Gold-striped salamander

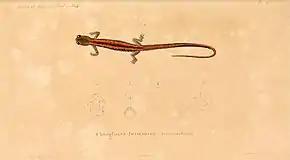
Original watercolour included in the first scientific description of the species by naturalist José Vicente Barbosa du Bocage in 1864

The gold-striped salamander is a short-legged salamander with protruding eyes and a tail that makes up 2/3 of its total length. It has a smooth upper side with 10-11 coastal grooves which are dark brown to blackish and usually two parallel golden stripes on the back which can sometimes be broken. It is an agile terrestrial amphibian, and is nocturnal. It may shed its tail like a lizard if it feels threatened, and lives for about eight to 10 years. It feeds primarily on invertebrates, using its sticky tongue to catch them. They mate on land with clutches of 12-20 eggs laid between stones in running water or on the walls of caves. The larvae develop in water.